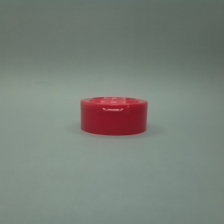
Color: red/orange/pink/fuchsia/brown
Cap type: flip-top cap